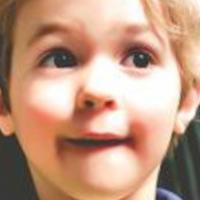
Age group: age 01-10